Nati Cano

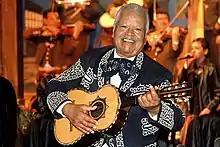
Cano in 1990

Natividad "Nati" Cano (June 23, 1933 – October 3, 2014) was a Mexican-born American mariachi musician and former, longtime leader of Mariachi los Camperos, a Grammy-winning mariachi band based in Los Angeles. According to the "Los Angeles Times", Mariachi los Camperos is "widely considered one of the top mariachi ensembles in the country". In 1990, Cano was awarded a National Heritage Fellowship by the National Endowment for the Arts, which is the United States government's highest honor in the folk and traditional arts.